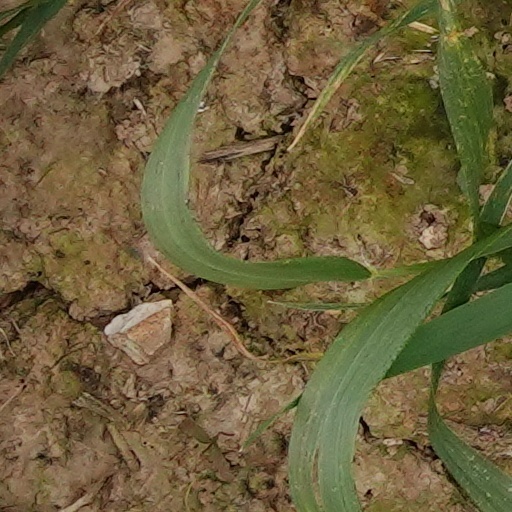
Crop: wheat